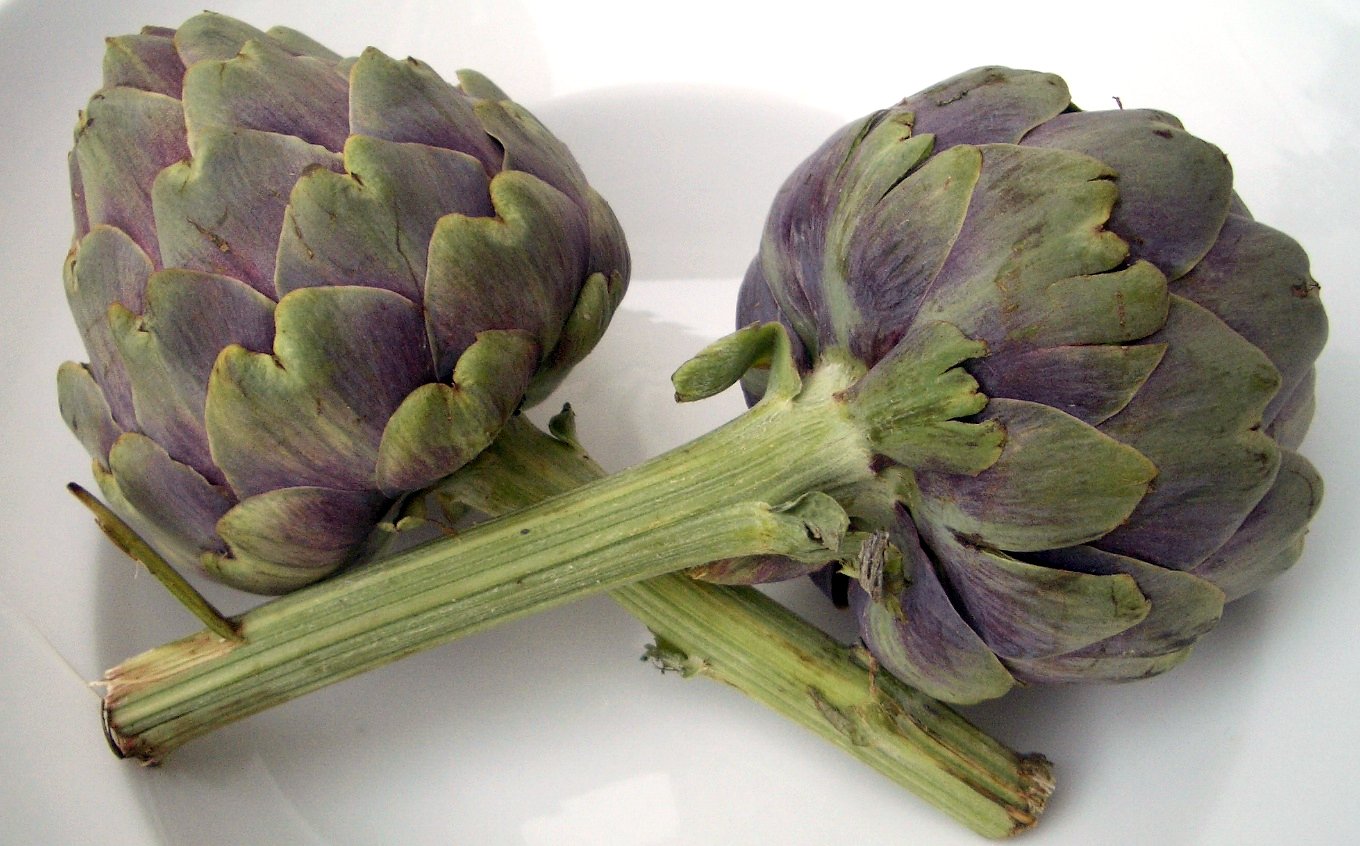
plant, flower, food, green, produce, vegetable, cook, artichoke, vegetables, thistle, flowering plant, daisy family, artichokes, asterales, plant stem, land plant